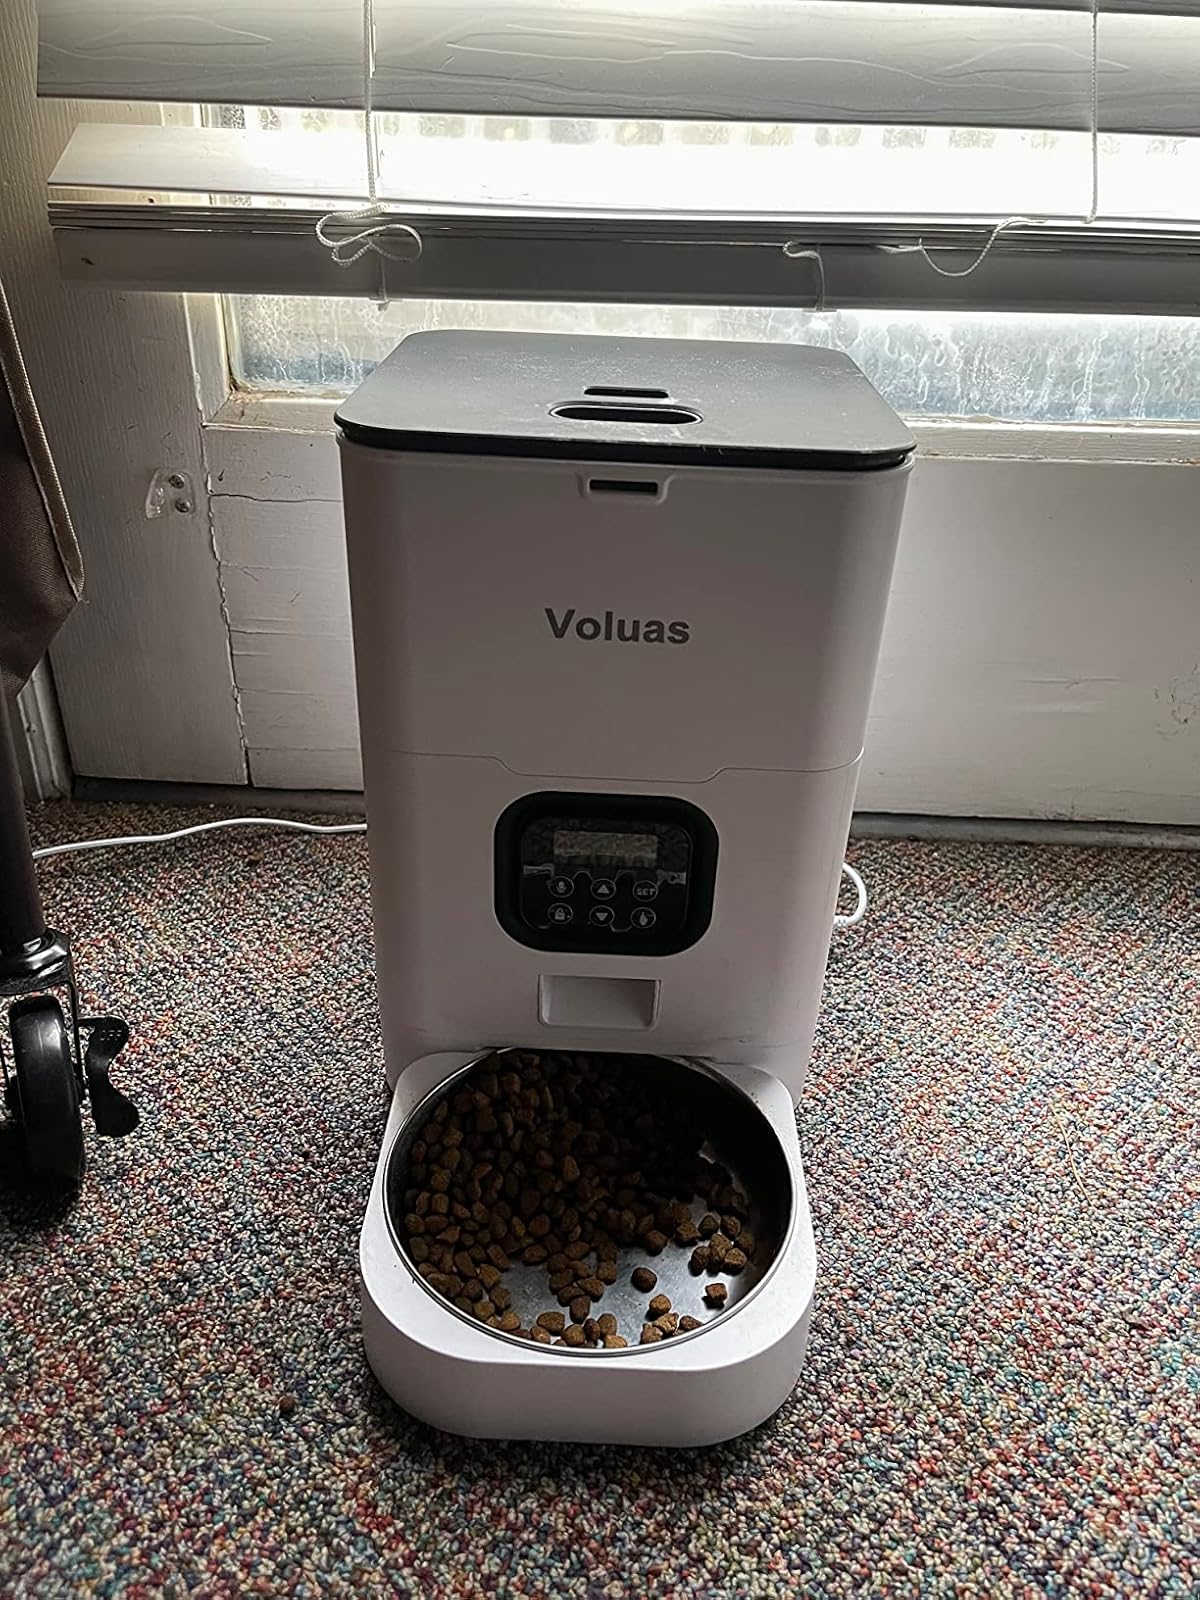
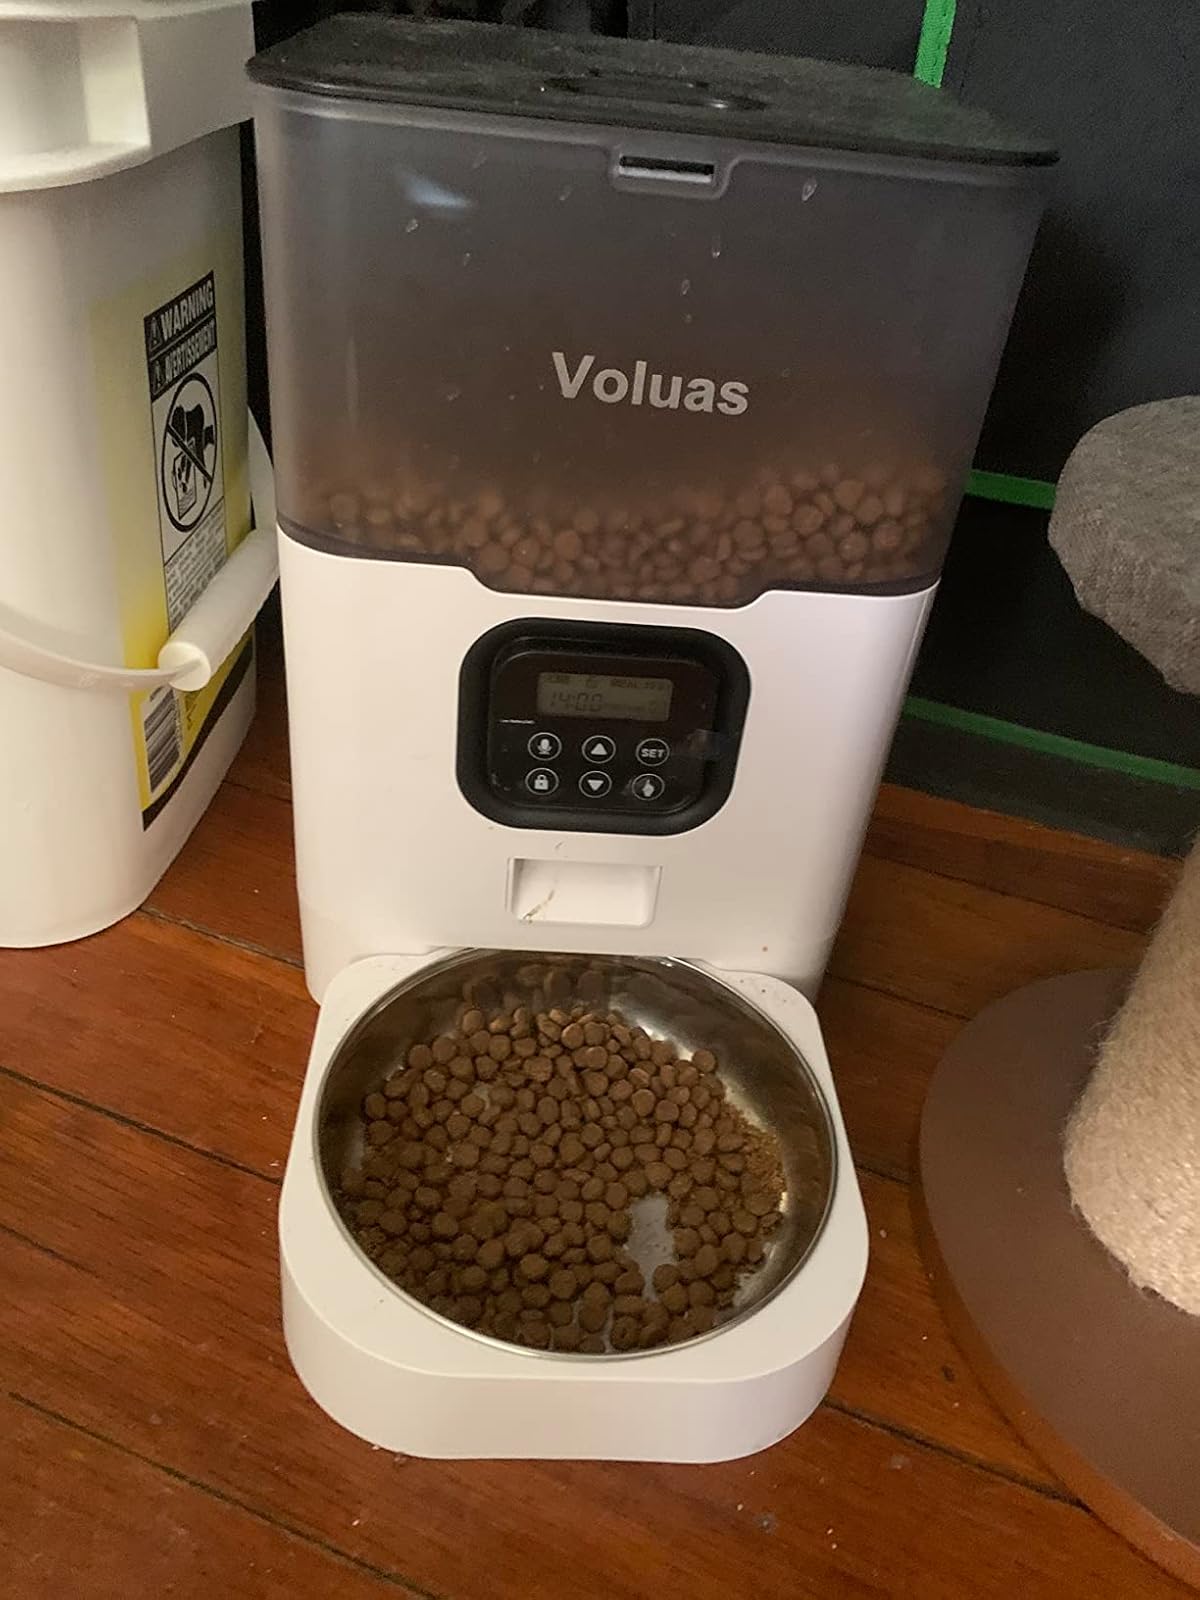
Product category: items_feeder
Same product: no